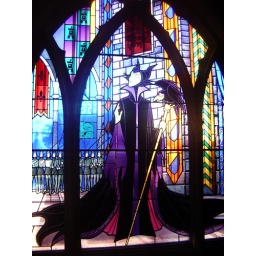
Maleficent window in the castle